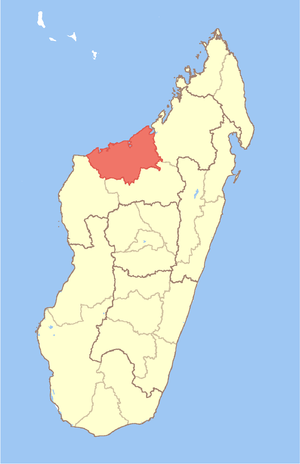
Boeny est l'une des vingt-deux régions de Madagascar. Elle est située dans la province de Mahajanga, dans l'ouest de l'île.